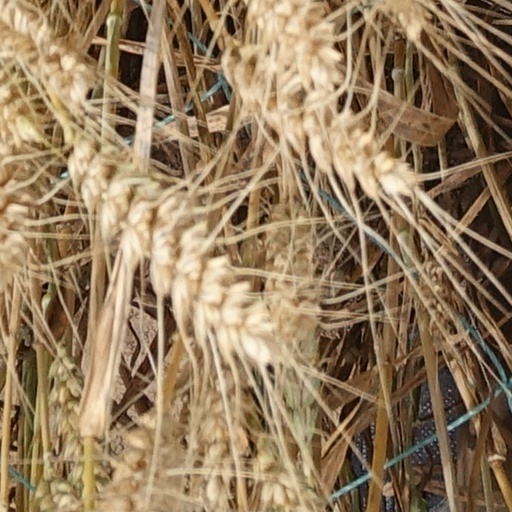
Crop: wheat